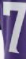
Number: 7